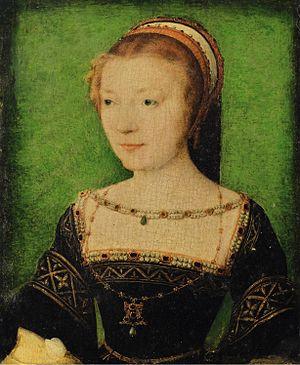
Portrait de la duchesse d'Etampes, vers 1536. Ancienne collection Jacques Bacri.
Le château de Meudon, dit château royal de Meudon, palais impérial de Meudon ou Domaine national de Meudon, est un château français situé à Meudon, dans le département des Hauts-de-Seine. Il est notamment la résidence de la duchesse d'Étampes, du cardinal de Lorraine, d'Abel Servien, de Louvois ainsi que de Monseigneur, dit le Grand Dauphin, qui lui adjoint en annexe le château de Chaville. Incendié en 1795 et en 1871, le Château-Neuf, dont la démolition est un temps envisagée, est conservé pour sa majeure partie. Il est transformé à partir de 1878 en observatoire servant de réceptacle à une lunette astronomique, avant d'être rattaché à l'Observatoire de Paris en 1927.